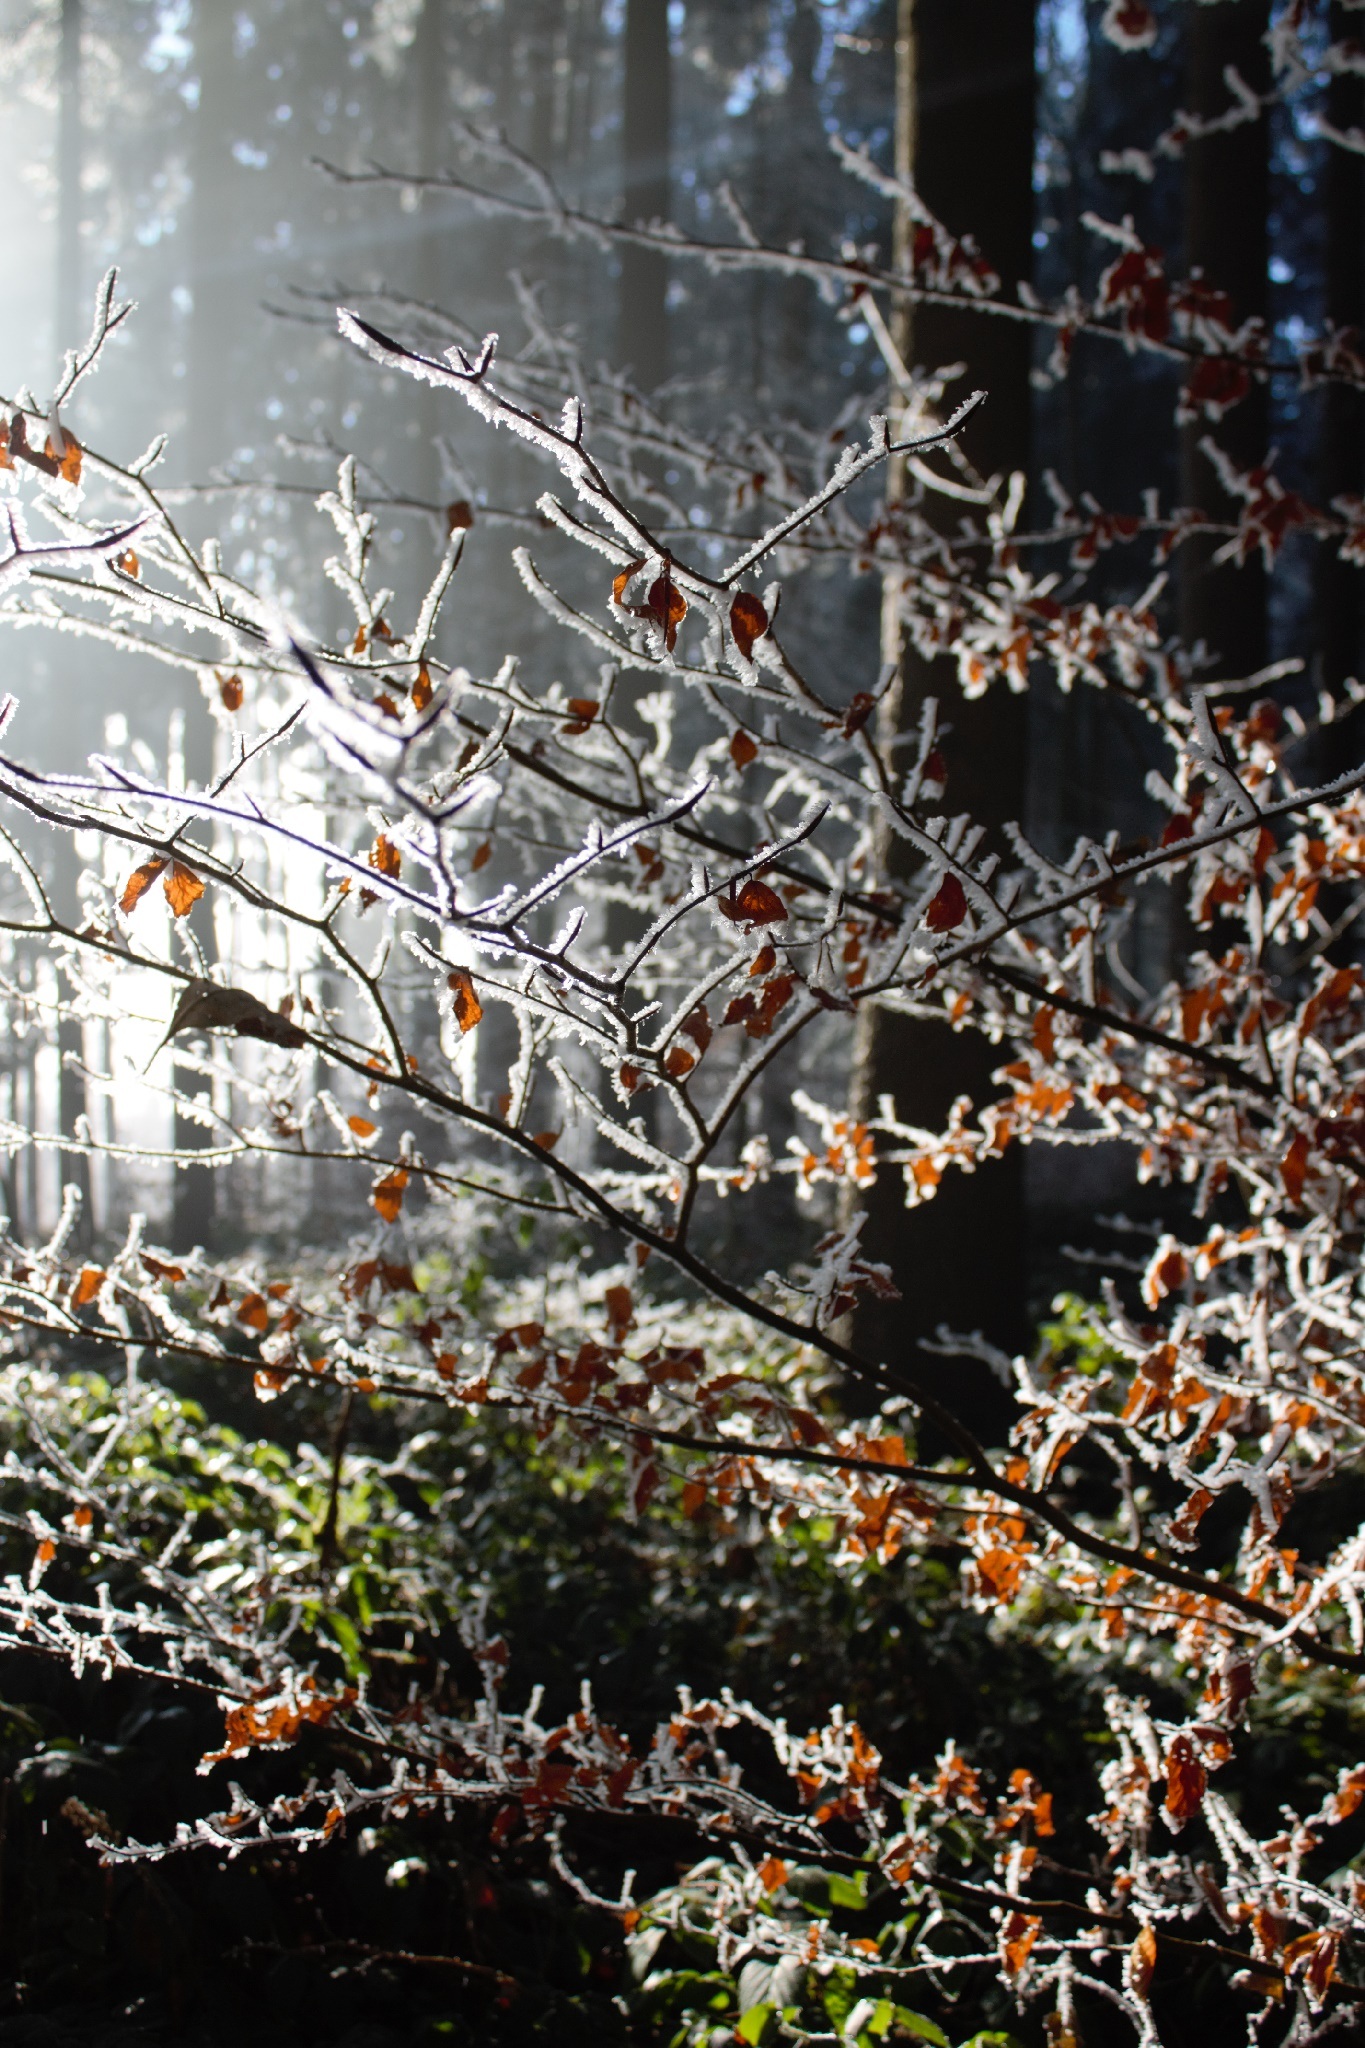
tree, nature, forest, branch, blossom, snow, cold, winter, light, plant, sunlight, leaf, flower, frost, spring, autumn, botany, flora, season, woods, shrub, woody plant